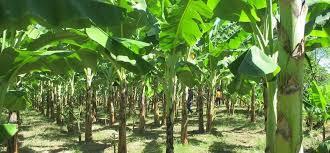
Ni shamba la ndizi ambalo linaonekana kuwa haijakoma, limepandwa hivi karibuni. Inaashiria kuwa zimepandwa kwa utaratibu na zikona afya.